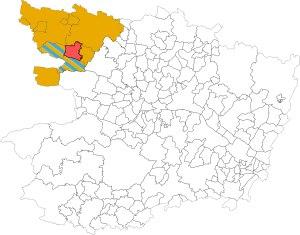
Loiré est une commune française située dans le département de Maine-et-Loire, en région Pays de la Loire.